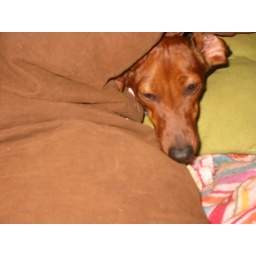
remy is buried under a pillow here in his bed